Livonian campaign of Stephen Báthory

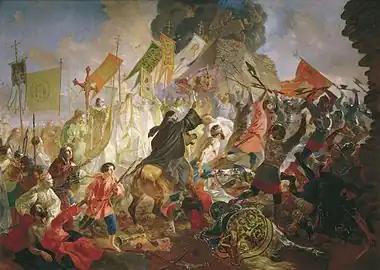

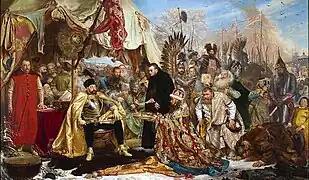
...and the siege from Polish perspective, "Bathory at Pskov" by Jan Matejko.

The last phase of the war centered around the siege of Pskov by the Polish forces. Báthory did not succeed in taking the town, but the Russians, facing growing threat from Sweden, decided to sign a truce treaty favorable to Poland.